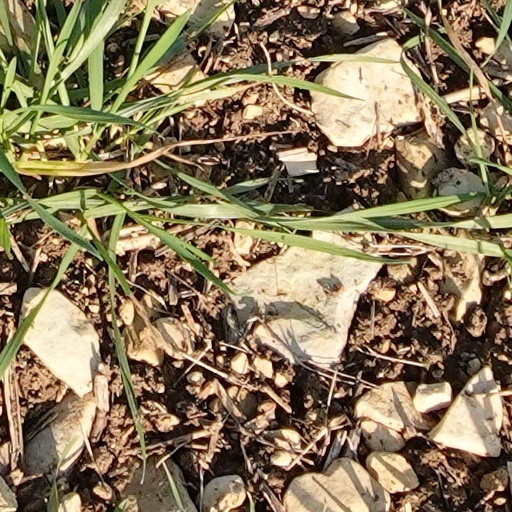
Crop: wheat